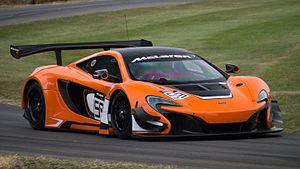
Frank Stephenson est un designer automobile américain, chef designer de McLaren Automotive depuis 2008. Il est considéré comme « un des plus influents designers automobiles de notre époque » pour avoir conçu de nombreux modèles emblématiques à succès pour Ford, BMW, Fiat, Lancia, Alfa Romeo, Pininfarina, Ferrari, Maserati, et McLaren ...